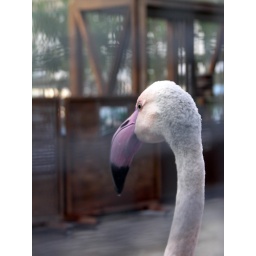
Head of pink flamingo in bird park in Kobe.